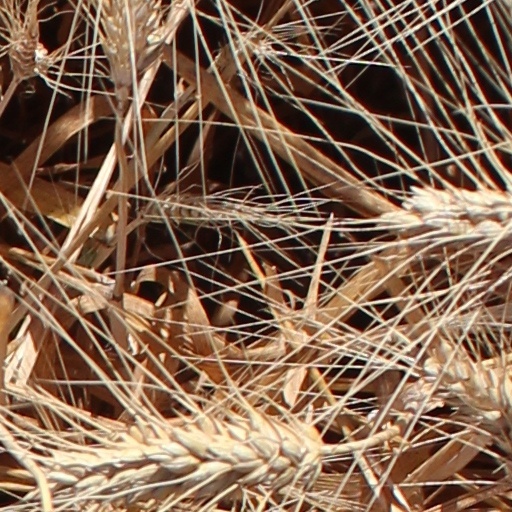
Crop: wheat